Pebble Hill

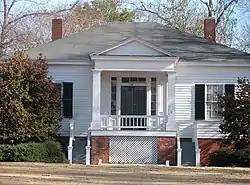
The house in 2008

Pebble Hill, also known as the Scott-Yarbrough House, is an antebellum cottage in Auburn, Alabama listed on the National Register of Historic Places. The property has undergone multiple ownerships over the decades. Pebble Hill currently serves as the location of the Caroline Marshall Draughon Center for the Arts & Humanities in the College of Liberal Arts at Auburn University.